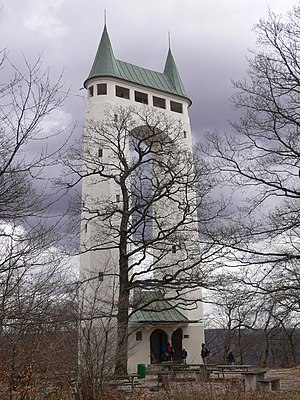
Pfullingen
Schönbergturm
Pfullingen er en by i distriktet Reutlingen, Baden-Württemberg, Tyskland. Den ligger 3 km sydøst for byen Reutlingen ved foden af Schwäbische Alb i dalen omkring den lille flod Echaz. Pfullingen med omkring 18.000 indbyggere er kendt for i nogle år i begyndelsen af 2000'erne at have haft et herrehold i håndboldbundesligaen. Desuden er den kendt for sit udsigttårn, Schönbergturm og for at have en fodgængerfacilitet kaldet peoplemover.